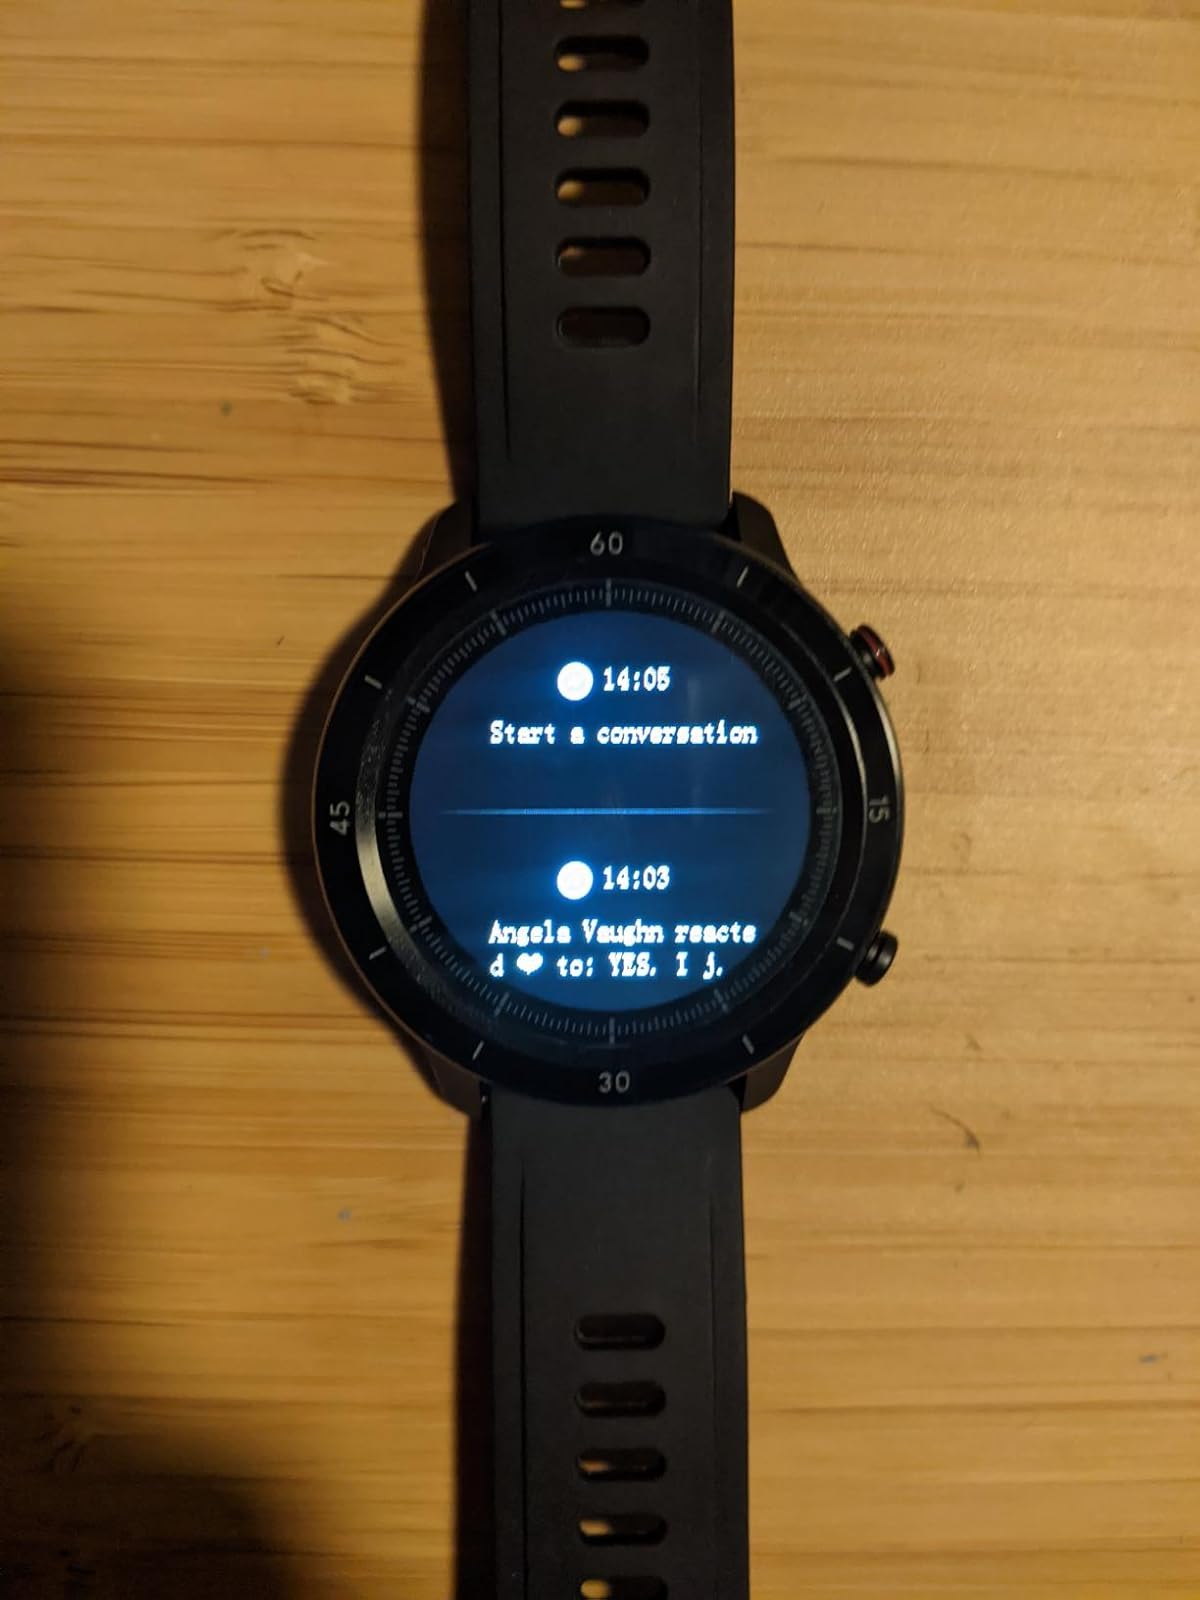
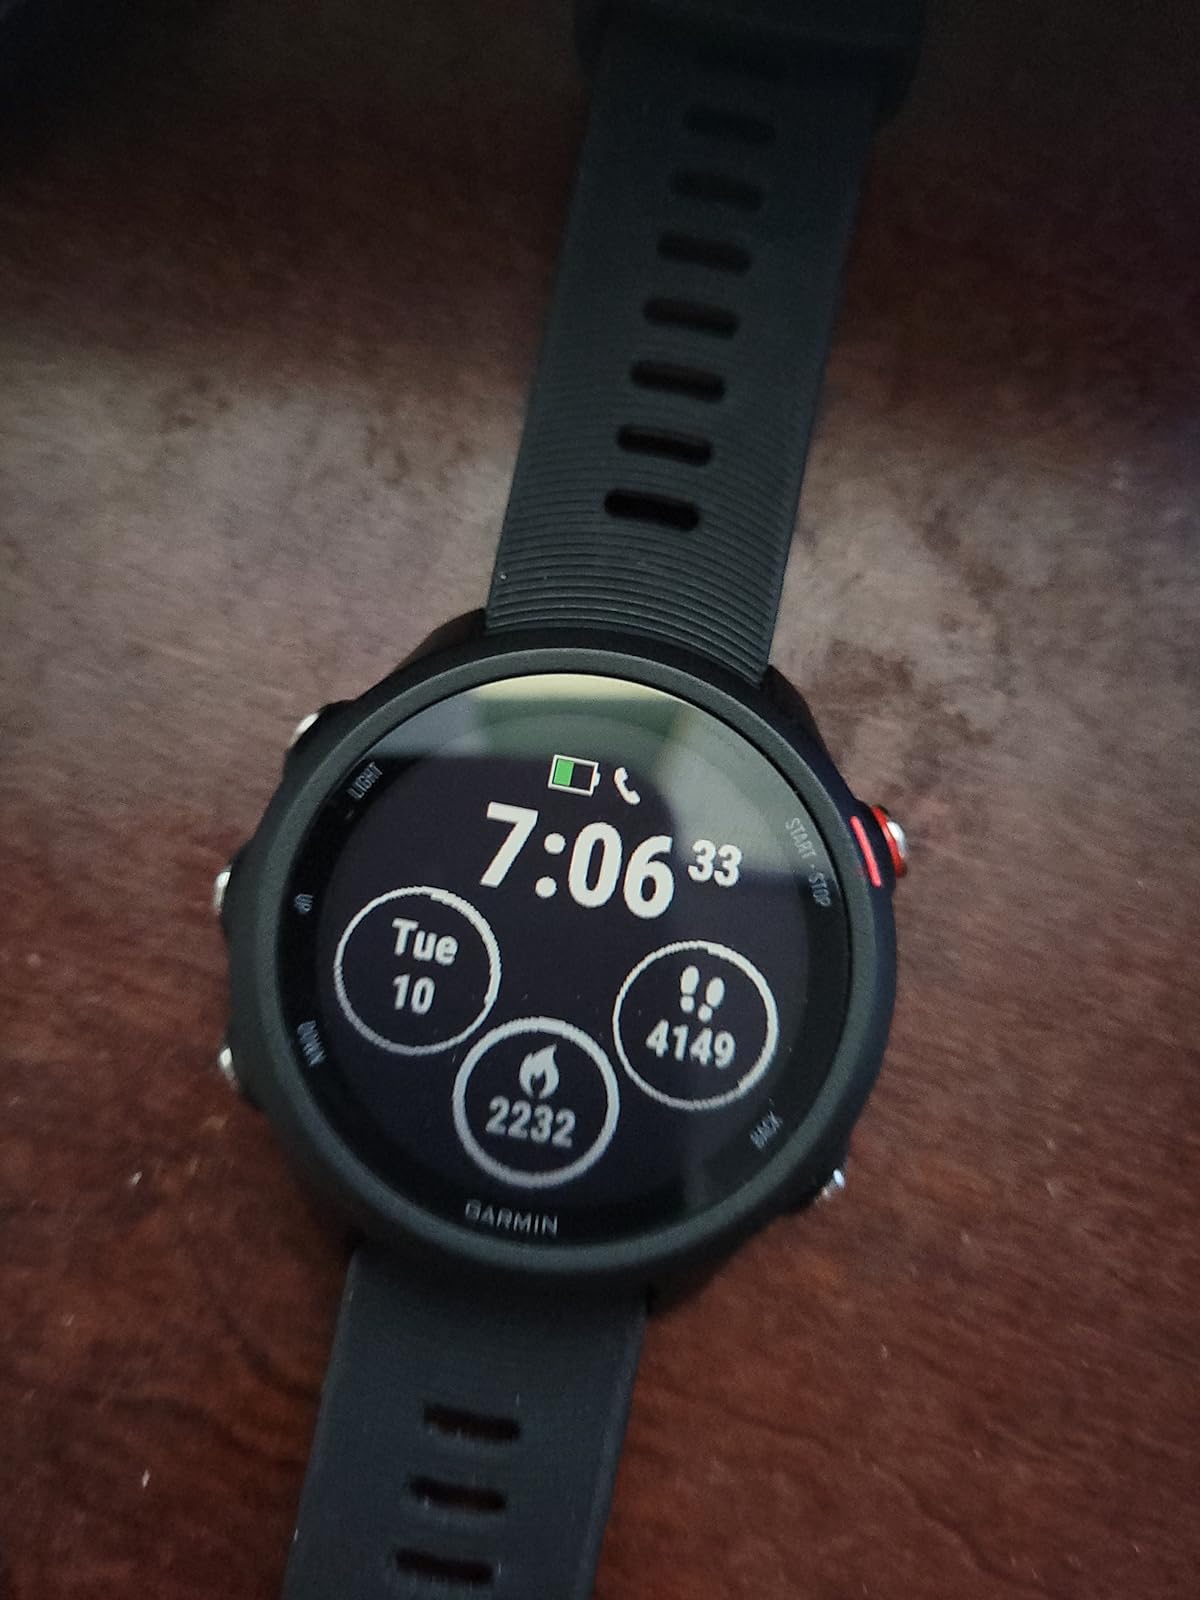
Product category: smartwatch
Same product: no